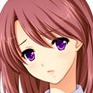
Portrait style: Anime Portrait